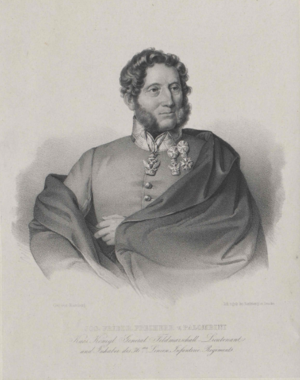
Giuseppe Federico Palombini ou Joseph Friedrich von Palombini est un commandant de division italien pendant les Guerres napoléoniennes. Il rejoint l'armée de la République cispadane en 1796 et combat à Faenza en 1797. Il devient commandant d'un régiment de dragons en 1798 puis du régiment de dragons Napoleone, de l'armée de la République cisalpine en 1802. Comme allié de la France, il s'est battu à Kolberg et Stralsund en 1807. Il a épousé la fille de Jean-Henri Dombrowski en 1806.